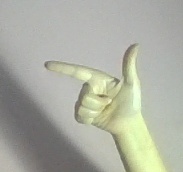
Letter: yaa